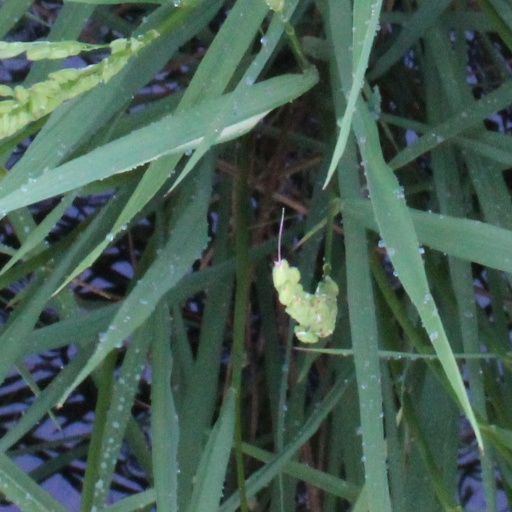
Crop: rice